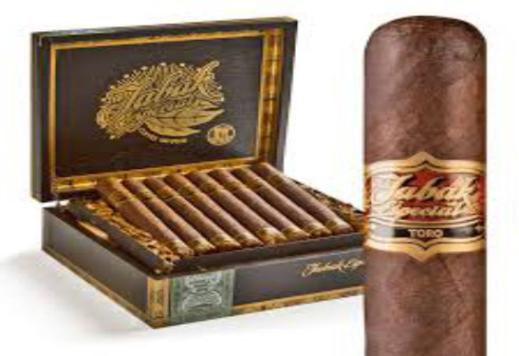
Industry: Necessities